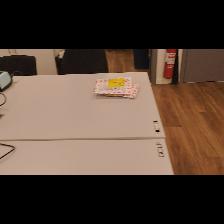
Label: NonHuman